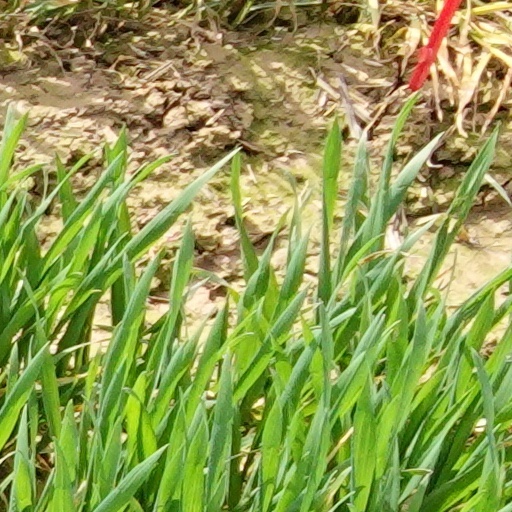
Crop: wheat